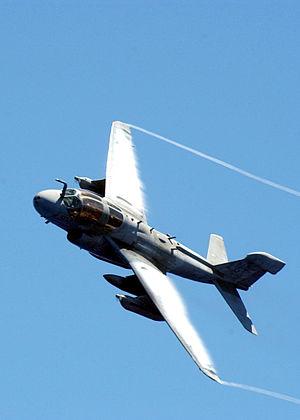
Le tourbillon marginal est le tourbillon qui se crée à l'extrémité d'une aile ou d'une pale d'un avion produisant de la portance. Il est aussi appelé Tourbillon de Prandtl.
Une traînée de condensation, dite cirrus homogenitus dans le nouvel Atlas international des nuages de 2017, est un nuage qui se forme à l'arrière d'un avion. Ce phénomène physique, qui dépend de phénomènes atmosphériques complexes, a été étudié dès les années 1950 et provient de la condensation de la vapeur d'eau émise par les moteurs d’avion à très haute altitude. Le phénomène est encore plus prévalent si l'air est déjà sursaturé. Sont aussi employées les expressions : traînée de vapeur, traînée blanche, ou encore contrail.